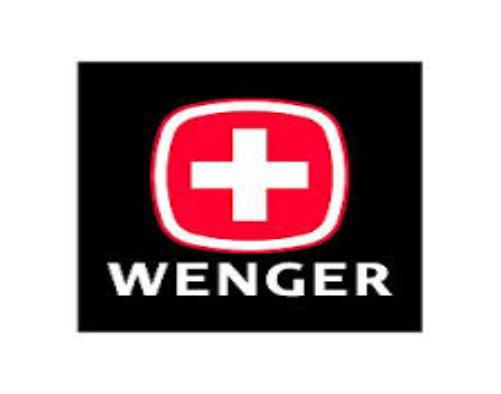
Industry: Necessities